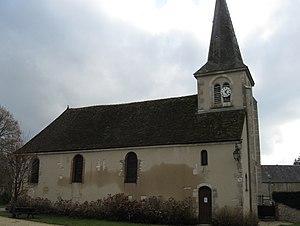
Escrignelles, l'église.
Escrignelles est une commune française, située dans le département du Loiret en région Centre-Val de Loire.